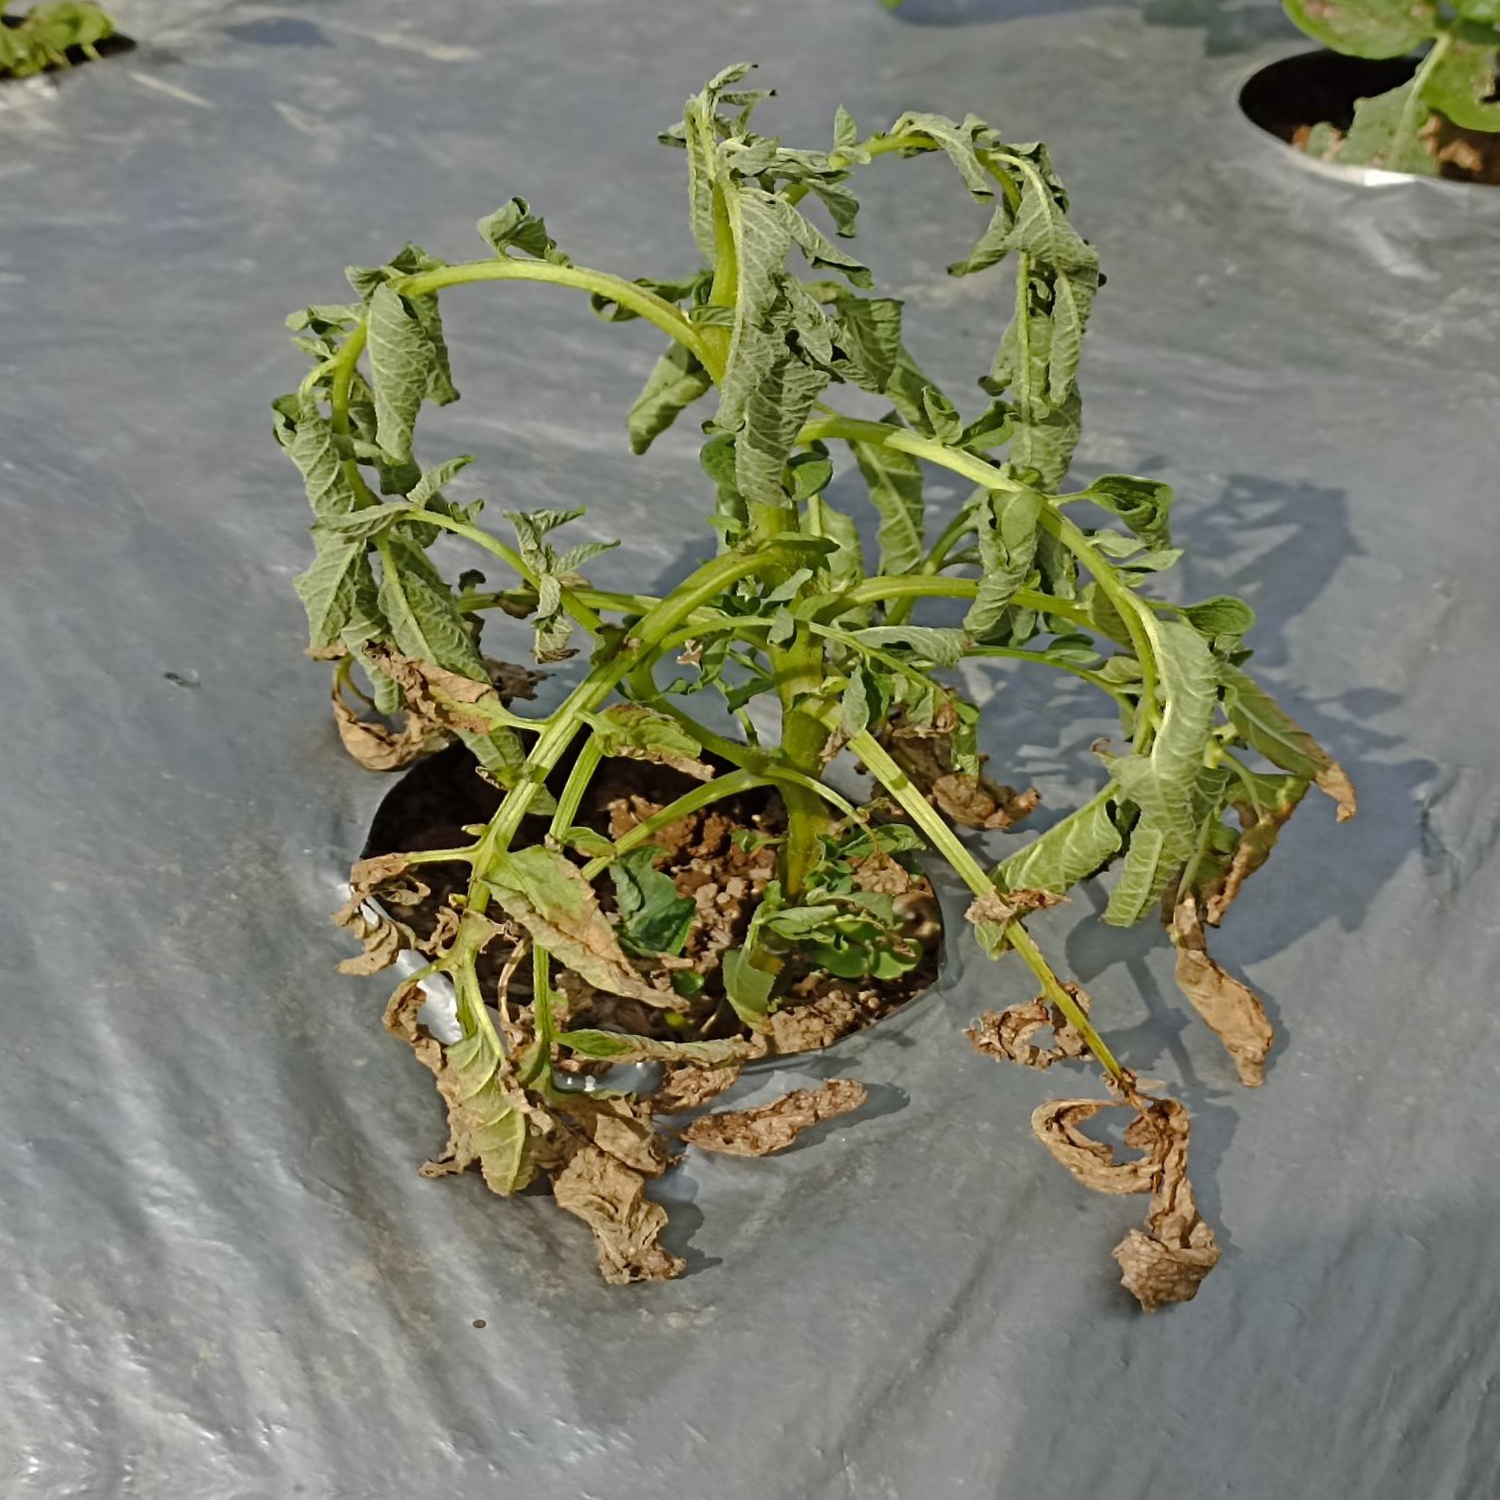
Etiqueta: Pudricion_Parda